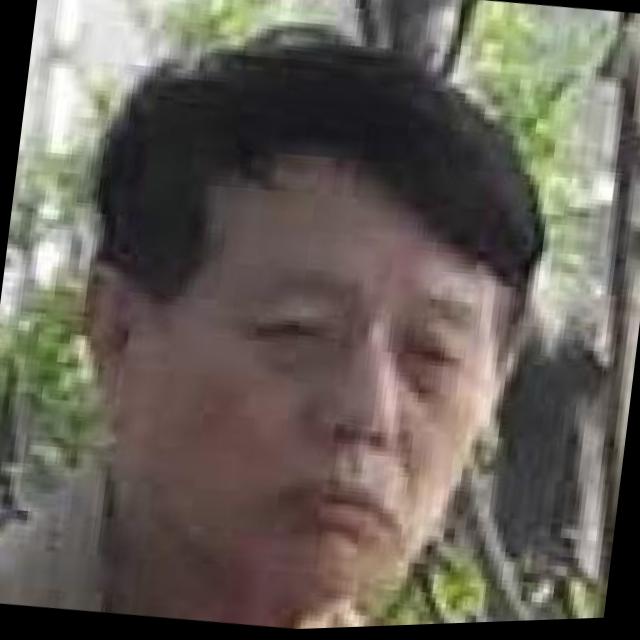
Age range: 45-64